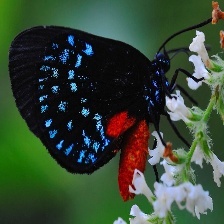
Species: ATALA
Butterfly family (ImageNet category): lycaenid_butterfly